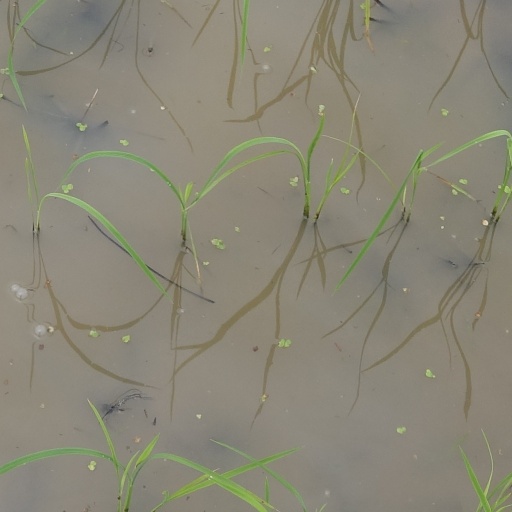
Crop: rice